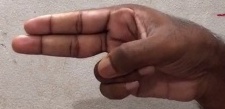
ASL sign: H